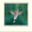
Label: bird